War crimes in the Gaza war

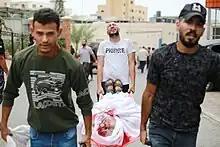
Three men carry a dead woman to the Indonesia Hospital in Jabalia refugee camp, October 2023.

The 7 October attack included at least 4,300 rockets aimed toward Israel, with over 8000 being fired since the war began. The rockets hit as far away as Tel Aviv and the outskirts of Jerusalem. Human Rights Watch termed the rocket attacks as indiscriminate. These have included repeated direct strikes on medical facilities, such as the Barzilai Medical Center in Ashkelon, including pediatric facilities at the Child Development Institute. Human right organizations and scholars have condemned indiscriminate rocket attacks as a war crime.